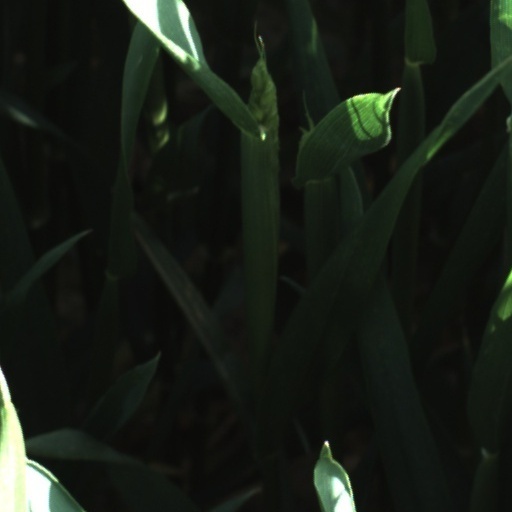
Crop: wheat